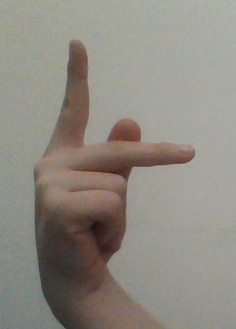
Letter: dha